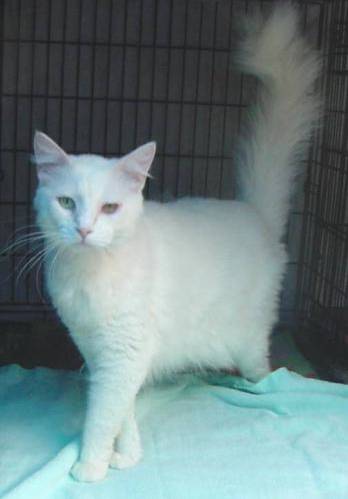
Label: cat